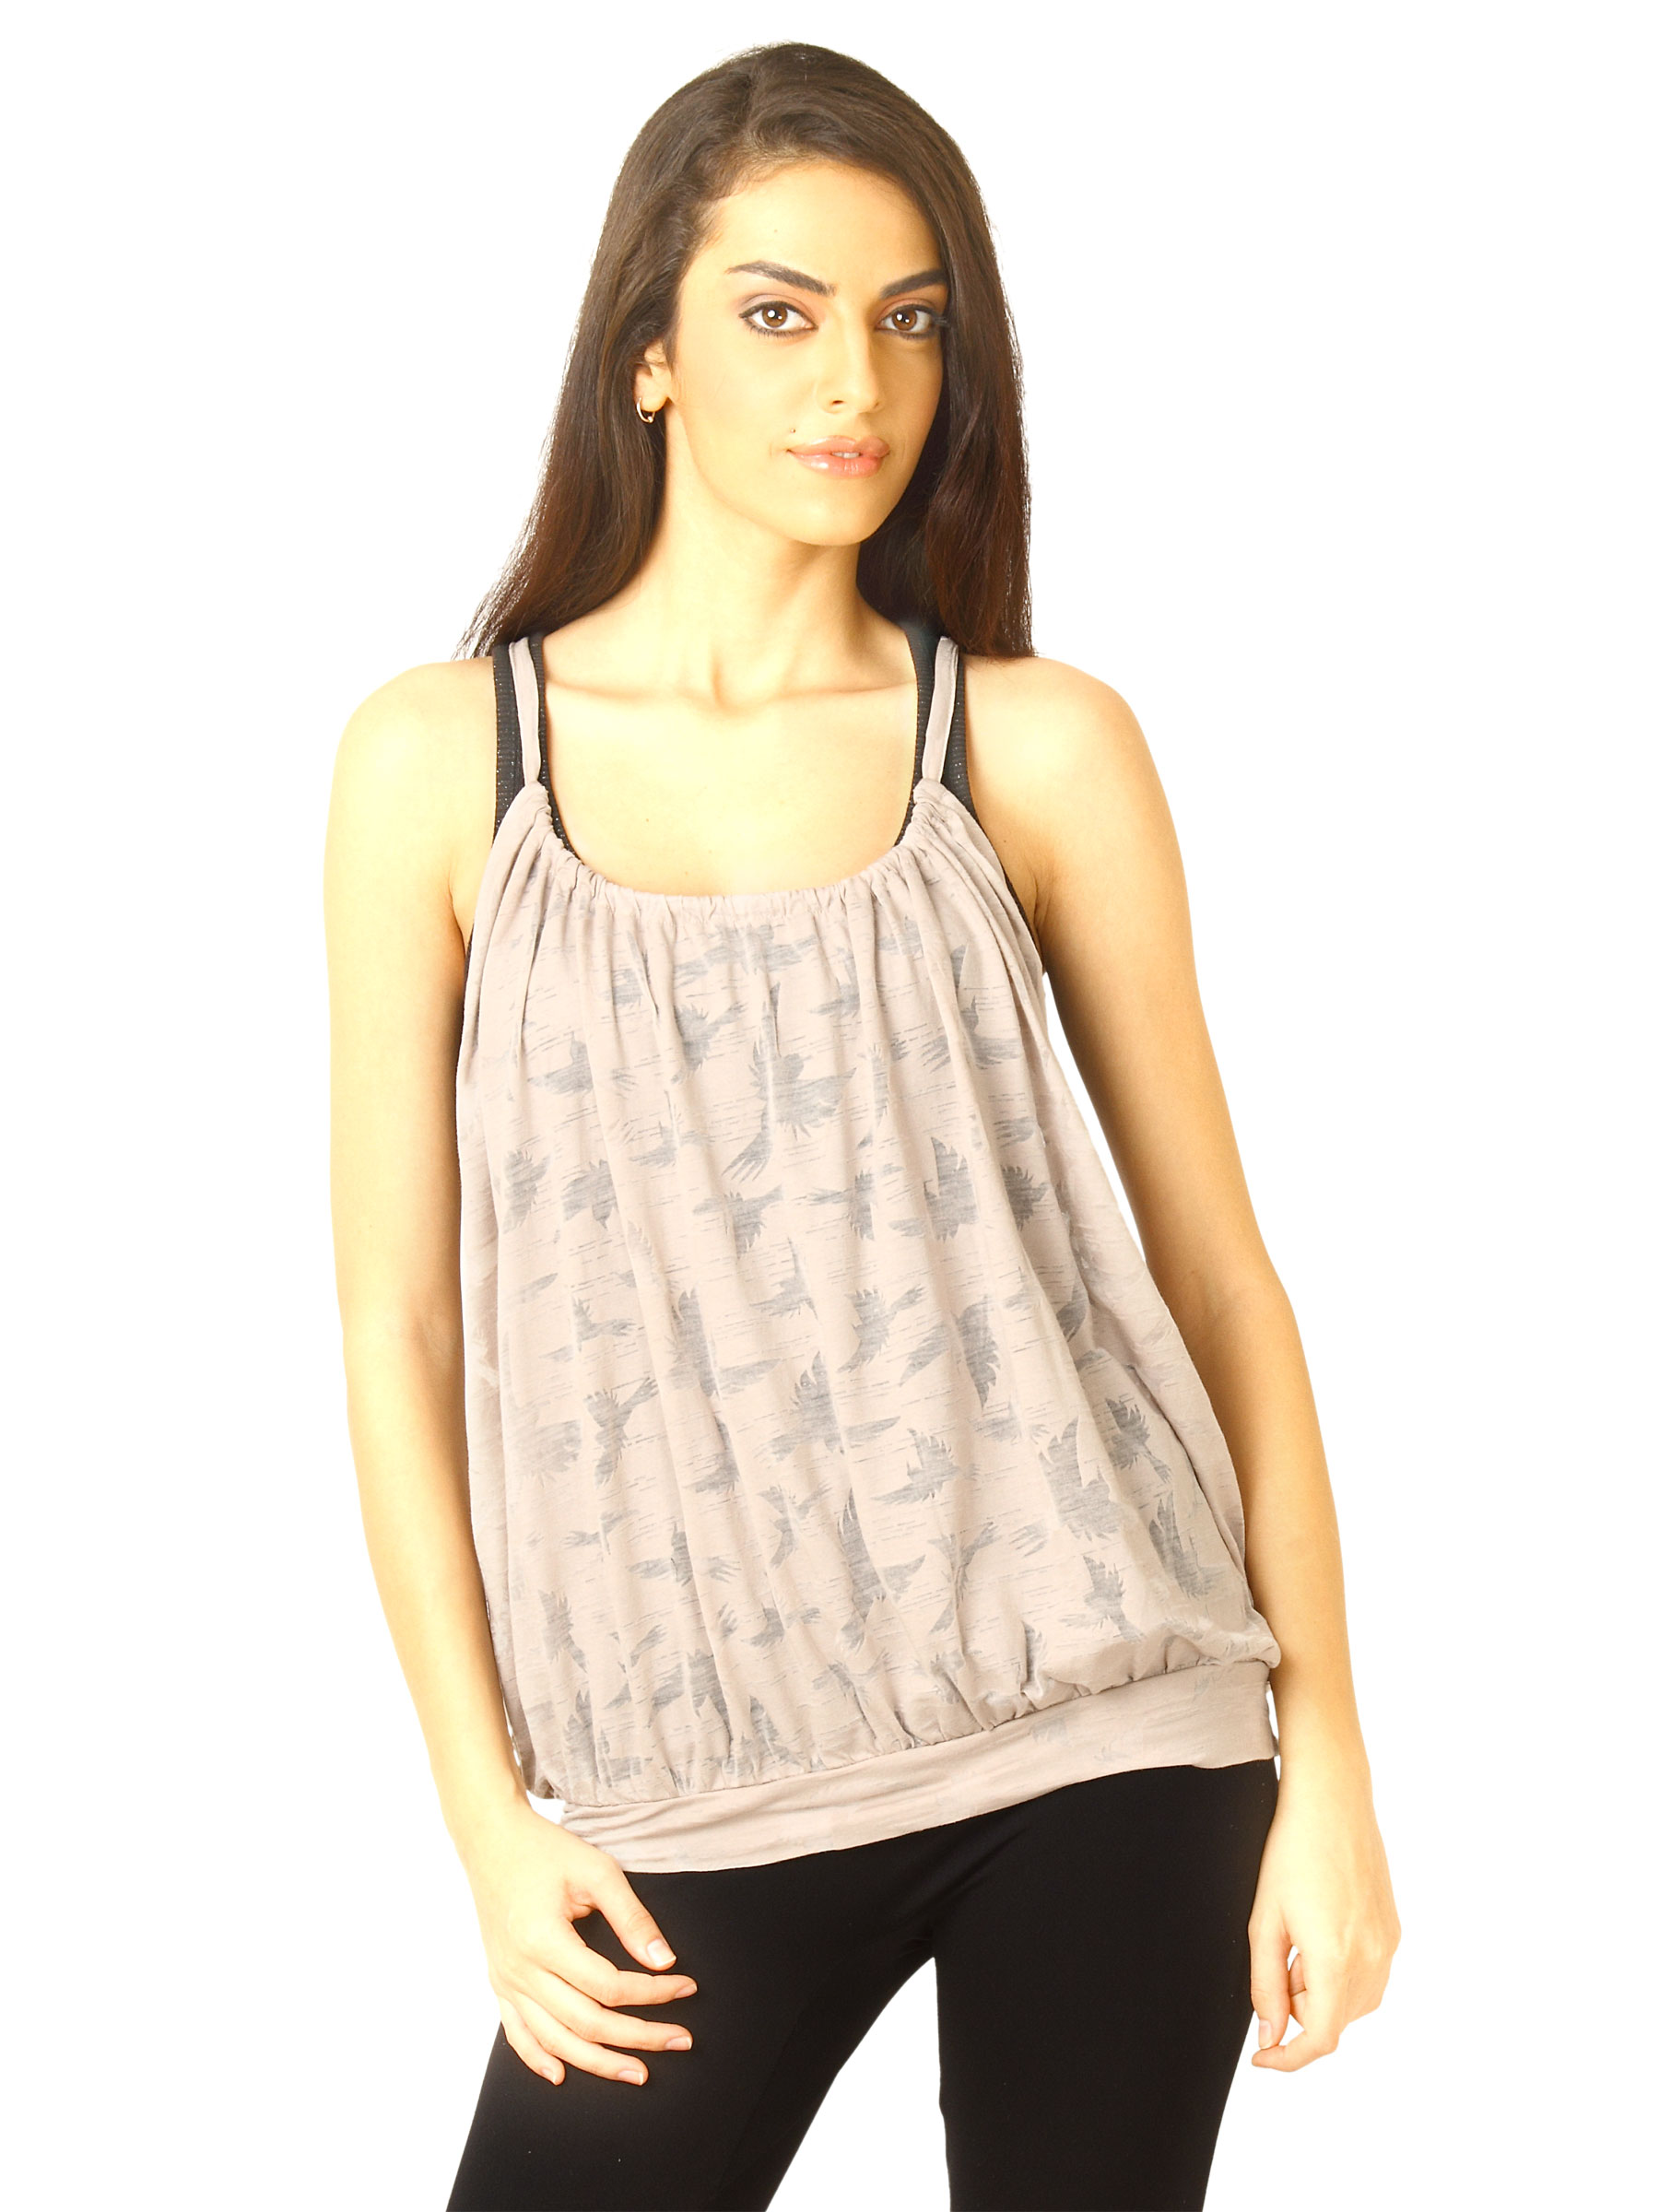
Forever New Women Brown Top
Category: Apparel / Topwear / Tops
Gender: Women
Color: Black
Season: Fall 2011
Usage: Casual